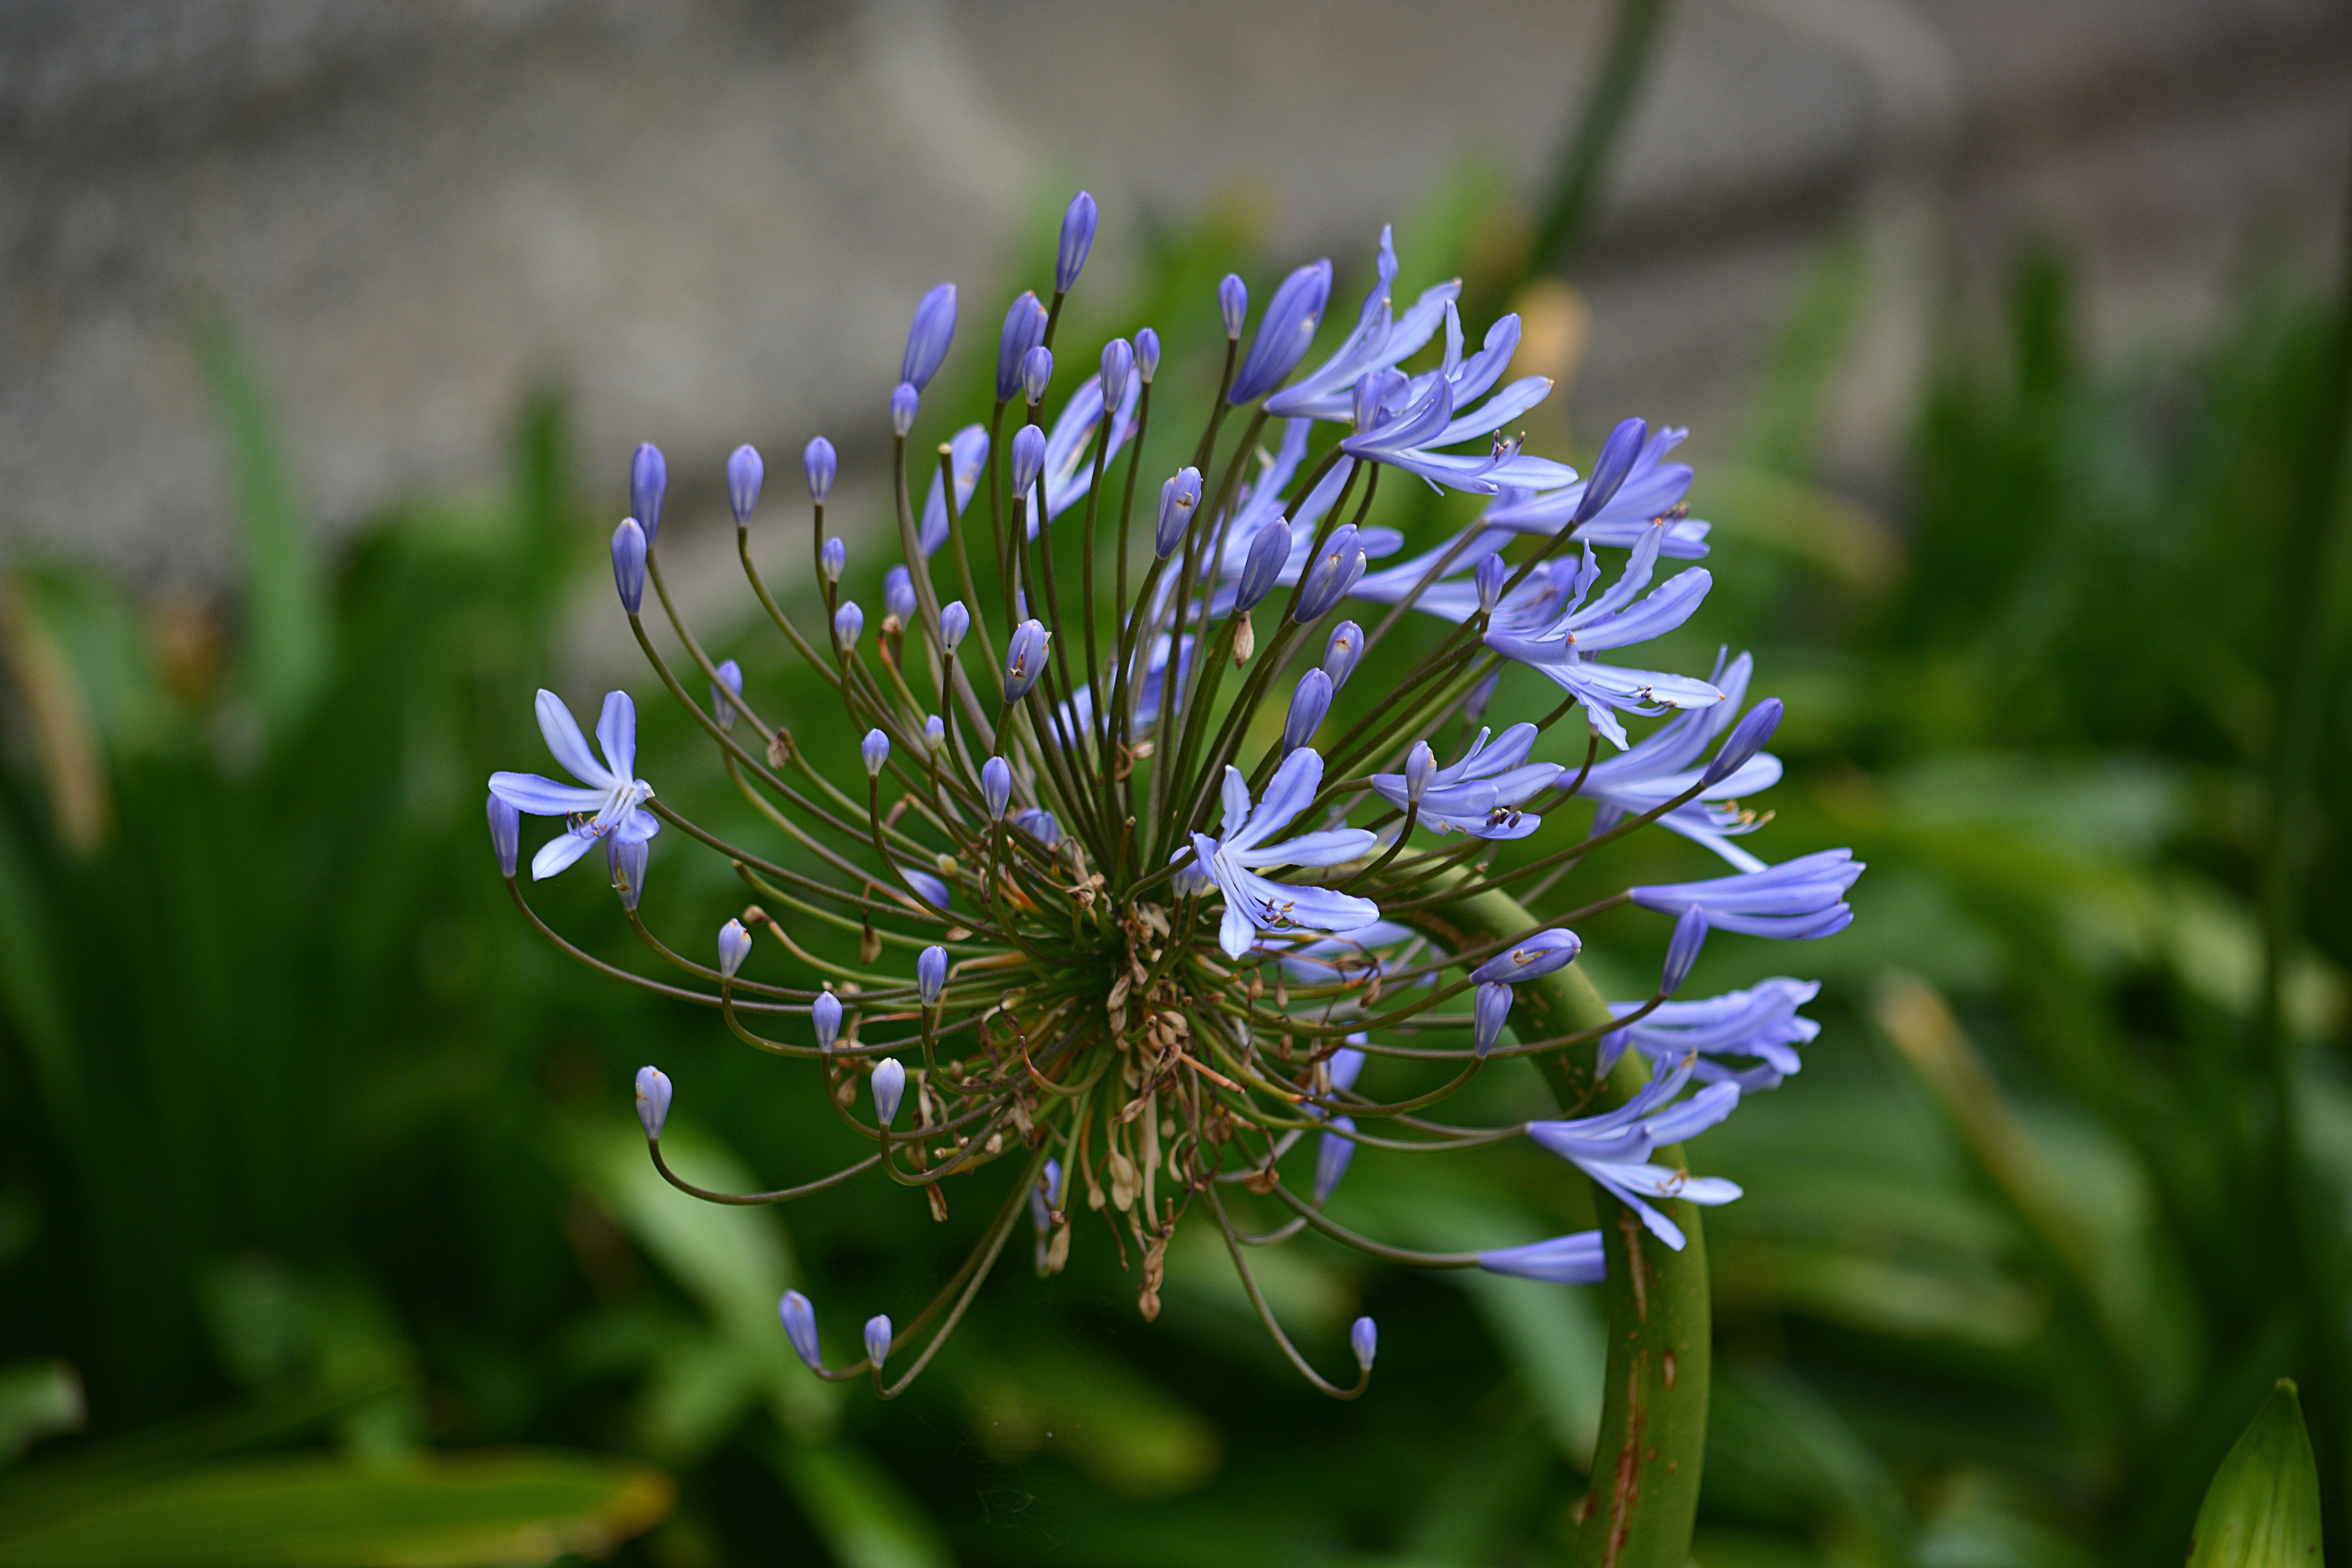
flower, flowering plant, plant, wildflower, bellflower family, perennial plant, agapanthus